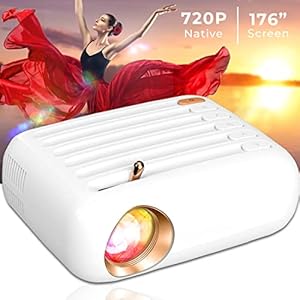
WZATCO Pixel | Portable LED Projector | Native 720p with Full HD 1080P Support | 2000 Lumens (200 ANSI) | 176" Large Screen | Projector for Home and Outdoor | Compatible with TV Stick
Category: Electronics
Price: 6490 (list price: 9990)
Rating: 4.0 (27 ratings)
About this product: 💖 [Small Size but Powerful Effects] 2022 upgraded Pixel projector provides clear and true-to-life images that are 30% brighter than other similar projectors on the market. This tiny projector with 6.2"X4.7"X2.9" small size and 480 grams light weight, can be easily put in your handbag for traveling, camping or other locations. Really portable projector used for family leisure.|💖 [Discover the World with Pixel!] Pixel represents a new generation of mini projectors specially designed to enrich your big screen viewing experience. This projector is built using advance construction materials which are only seen in high end projectors. Pixel is 1st mini projector to offer LTPS LCD technology which greatly enhances the image quality. LTPS display can restore complex details which are not seen on TFT or IPS display projectors.|💡 [Large Projection Size] 176 inch large projection screen brings an immersive viewing experience. It allows you to enjoy the happy home theater time with your family both indoor or outdoor. The outdoor projector provides a projection size from 35inch to 176 inch with the projection distance between 3.7ft to 23.6ft.|✔️[Multiple Devices Connection & Wide Application] Equipped with HDMI, USB, and AV interfaces, pixel projector works perfectly with smartphones, iPads, laptops, TV boxes, DVD players, PS4, USB flash disks etc. It can be applied to home theaters, video games, parties and outdoor activities. ✦✦When connect with phone, please purchase an extra HDMI adapter.|✔️[1 Year Warranty & Technical Support] We offer quick reply within 24 hours, 1-year product warranty and a lifetime after-sales service. Wzatco India professional team offers you 100% satisfaction guarantee. Just feel free to try!